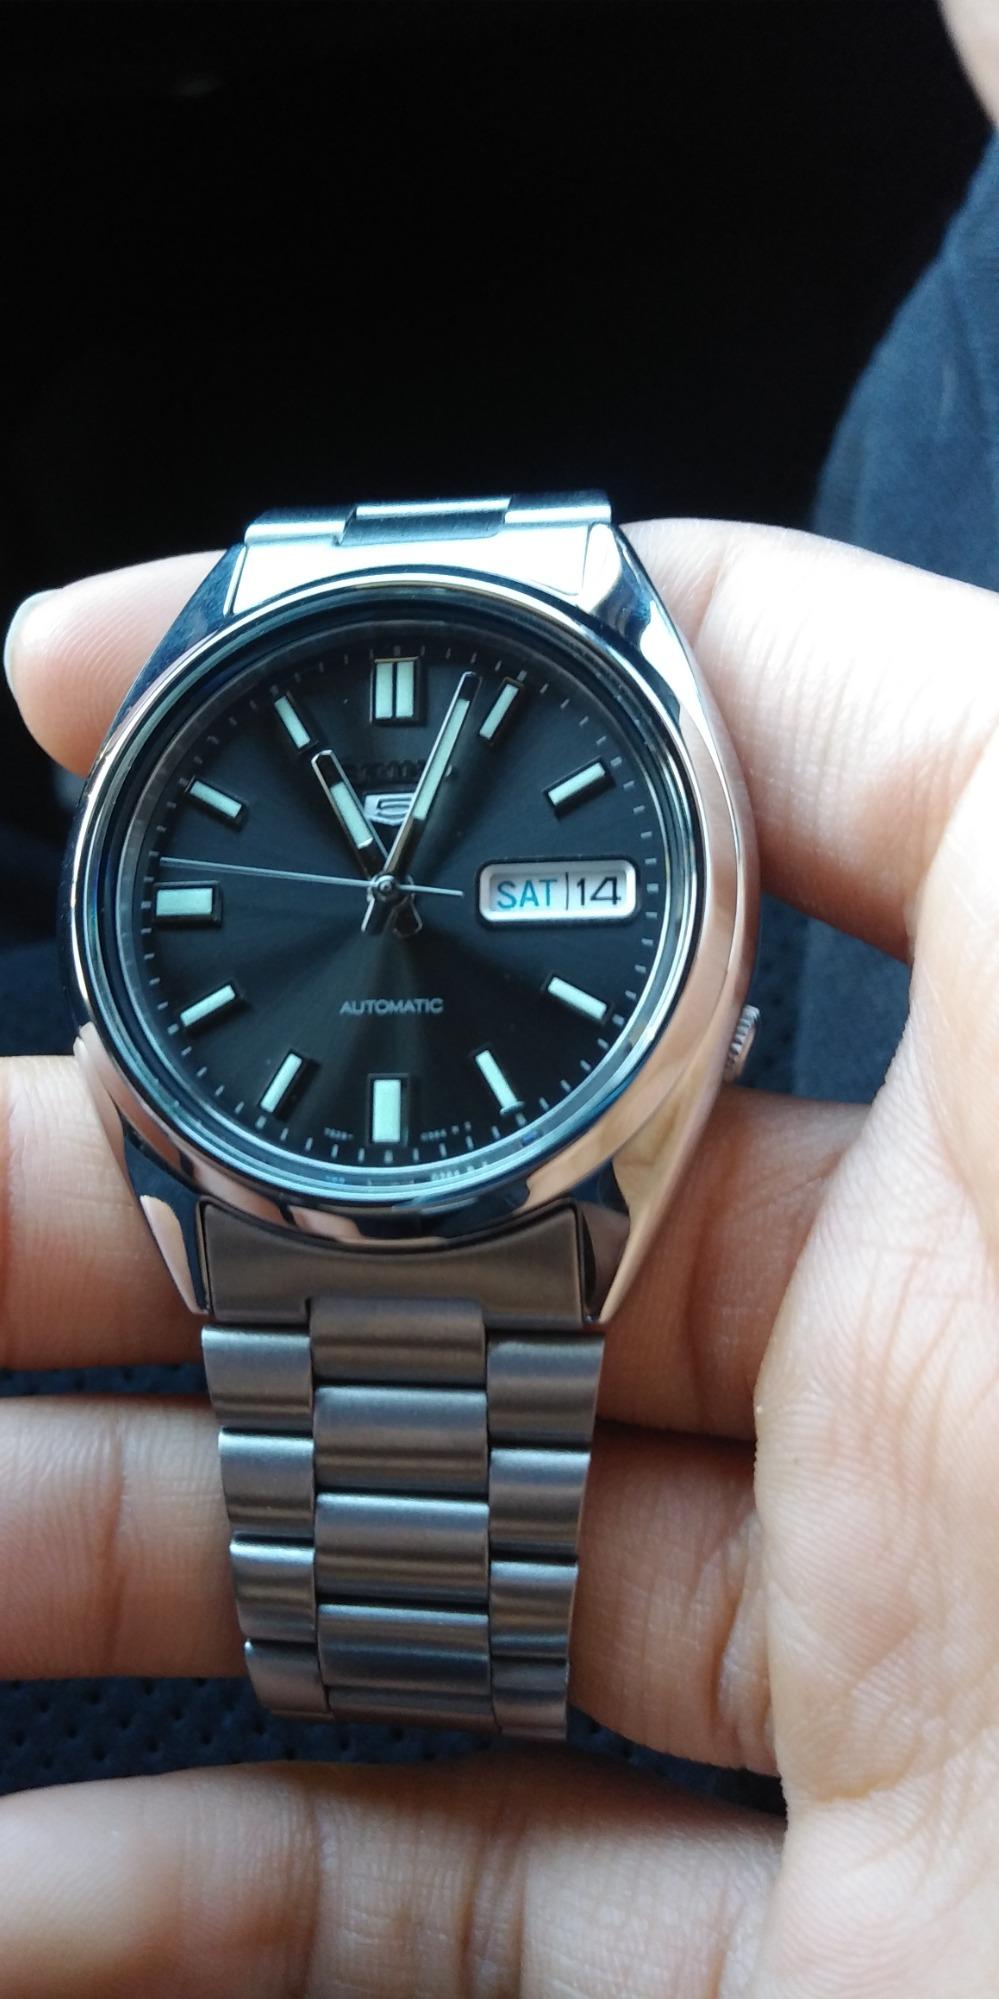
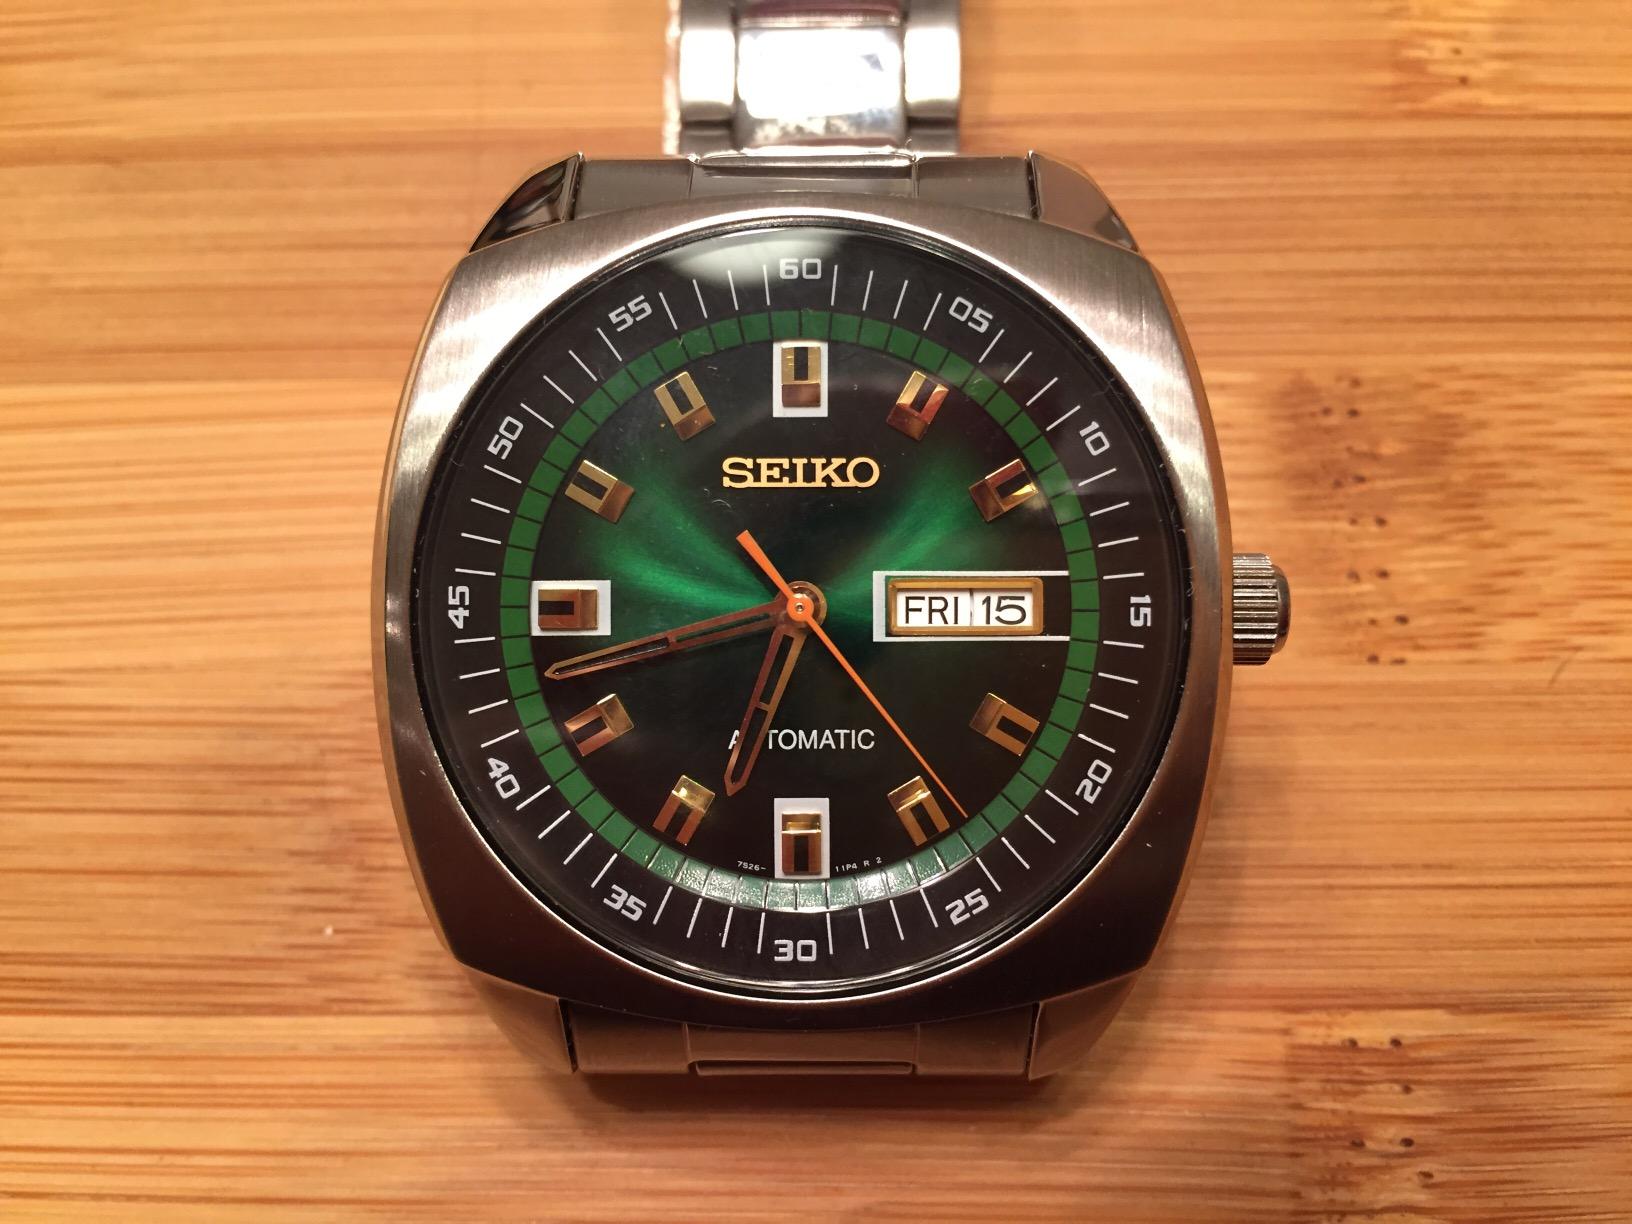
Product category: accessories_watch
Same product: no